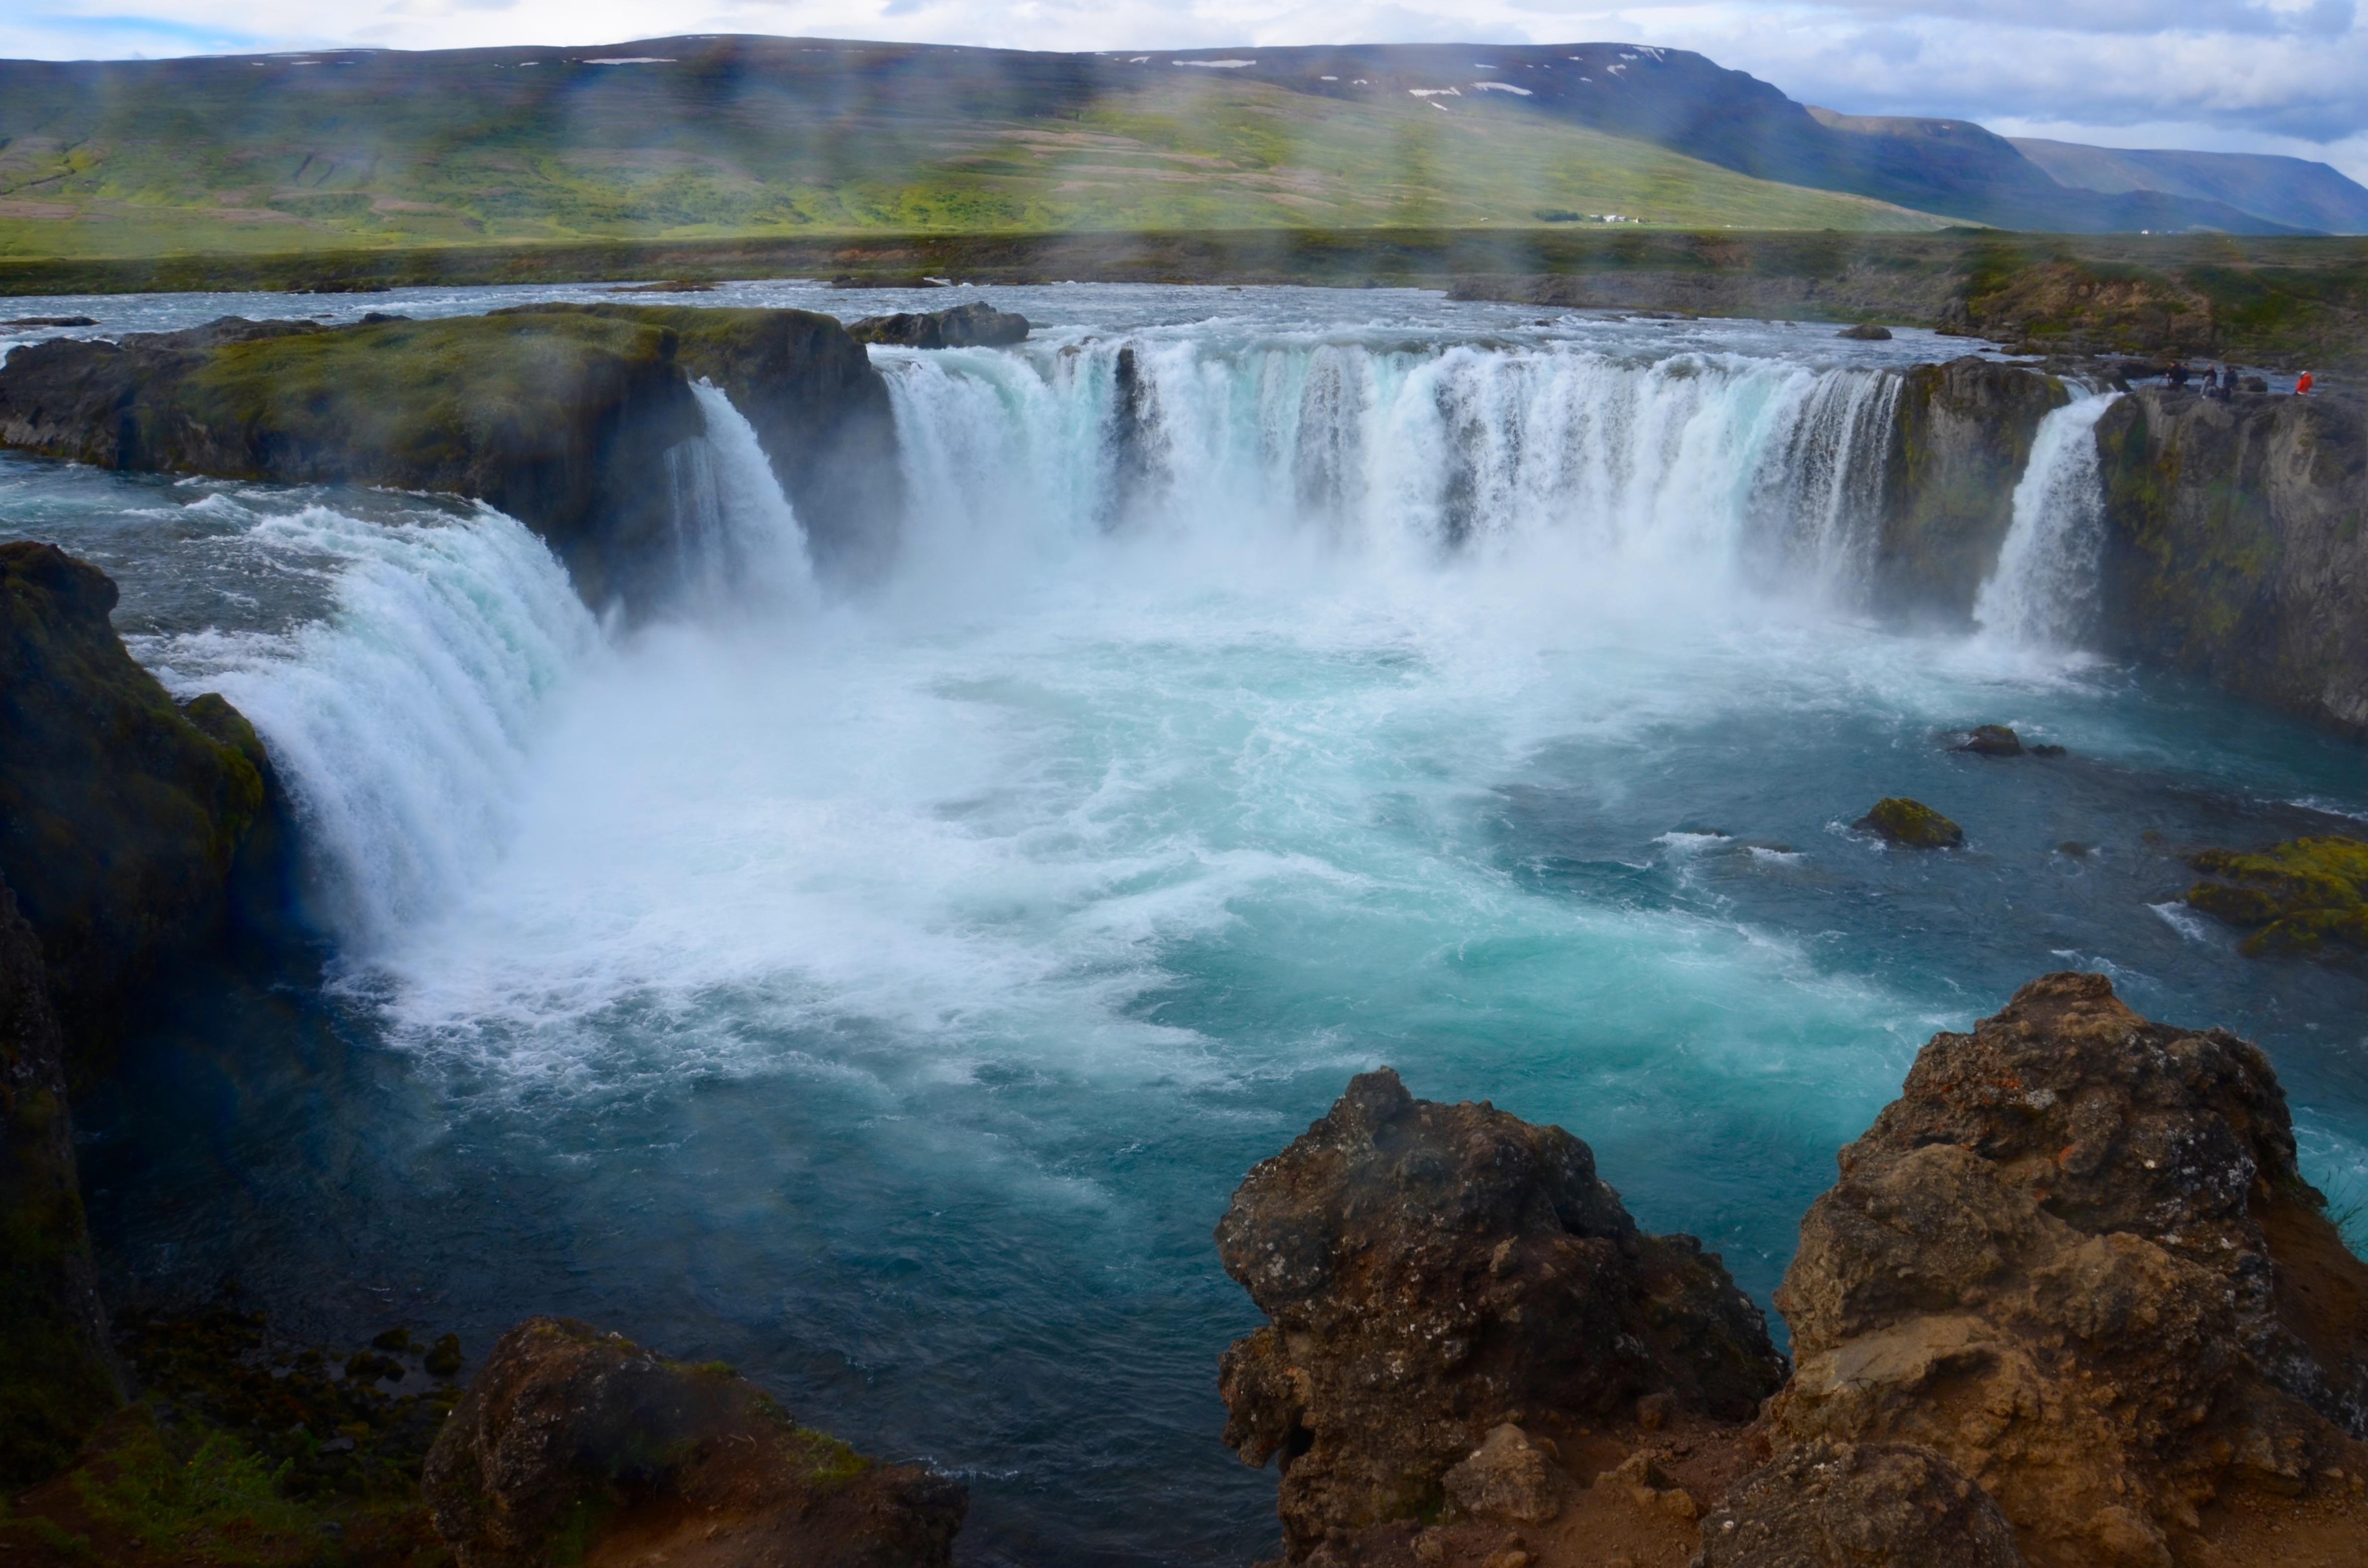
landscape, sea, water, nature, rock, waterfall, formation, iceland, national park, body of water, wasserfall, water feature, force, godafoss